Arbal

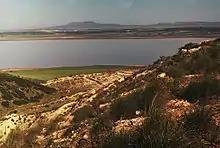
Countryside near Arbal

Arbal also known as Domaine d'Arbal, is a village in Oran Province, Algeria, North Africa.